Theresa May as Home Secretary

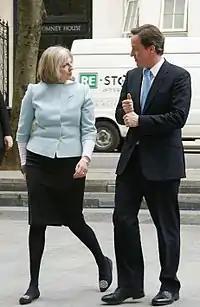
May with Prime Minister David Cameron, May 2010

On 12 May 2010, when Theresa May was appointed home secretary and minister for women and equality by Prime Minister David Cameron as part of his first Cabinet, she became the fourth woman to hold one of the British Great Offices of State, after (in order of seniority) Margaret Thatcher (prime minister), Margaret Beckett (foreign secretary) and Jacqui Smith (home secretary). As home secretary, May was also a member of the National Security Council. She is the longest-serving home secretary for over 60 years, since James Chuter Ede who served over six years and two months from 1945 until 1951. May's appointment as home secretary was unexpected, as Chris Grayling had served as shadow home secretary in opposition.